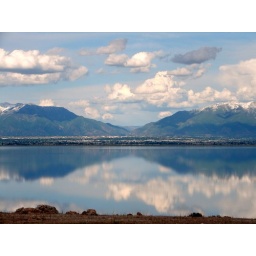
The water is very still but I don't know if it is the salt in the water that prevents it from being very clear